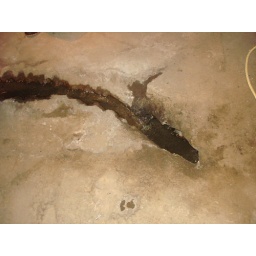
This is water running in the basement- its perfectly clear. The basement is 2' below the water table.